Mushimono

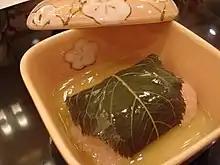
Mushimono with cherry leaf

Mushimono is a Japanese culinary term referring to a steamed dish, usually containing chicken, fish, or vegetables; sometimes treated with sake. The foods are steamed until soft and served hot. Chawanmushi is a popular example.